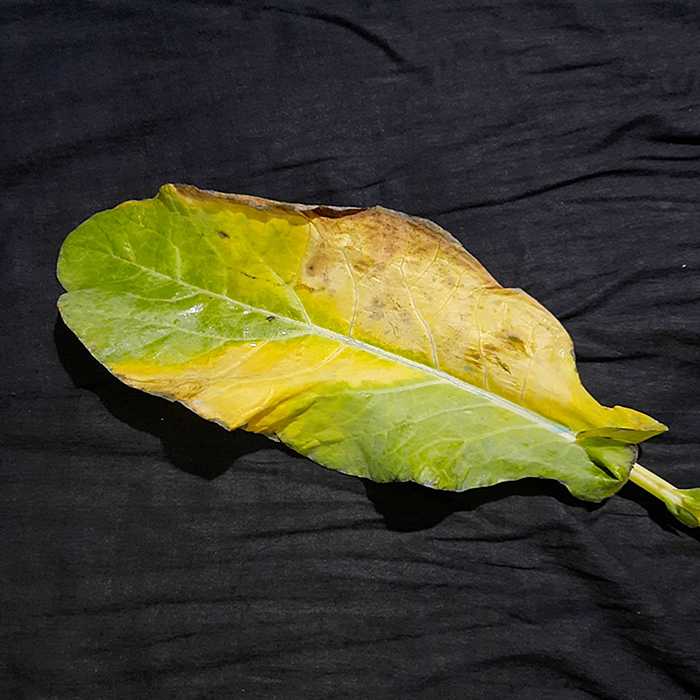
Plant: Cauliflower
Label: Black Rot